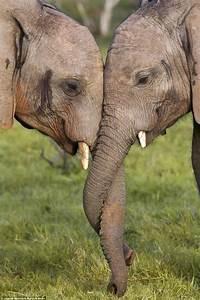
elephant